Otanes (son of Sisamnes)

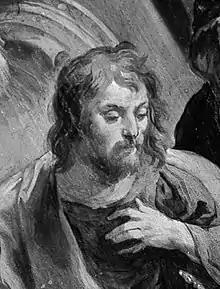
Otanes son of Sisamnes, according to Peter Paul Rubens.

Otanes (Old Persian: "Utāna"), son of Sisamnes, was an Achaemenid judge and later Satrap of Ionia during the reign of Darius the Great, 500 BC.